List of birds of Wales

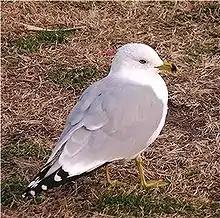
Ring-billed gull, the first British record of this American species was in Wales in 1973. It now occurs annually.

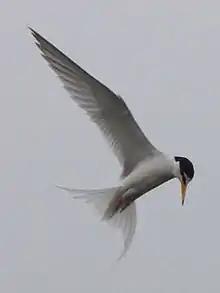
Little tern, only a single colony remains in Wales at Gronant in the north-east.

Medium to large seabirds with grey, white and black plumage, webbed feet and strong bills. Many are opportunistic and adaptable feeders.